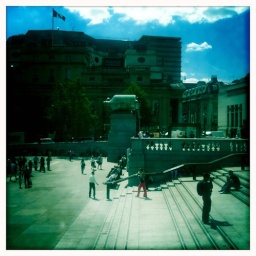
big ship in bottle